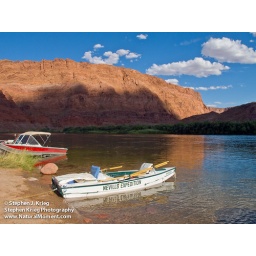
The last cataract boat Norman Nevills built, in 1947, awaits another Grand Canyon river run in 2010.